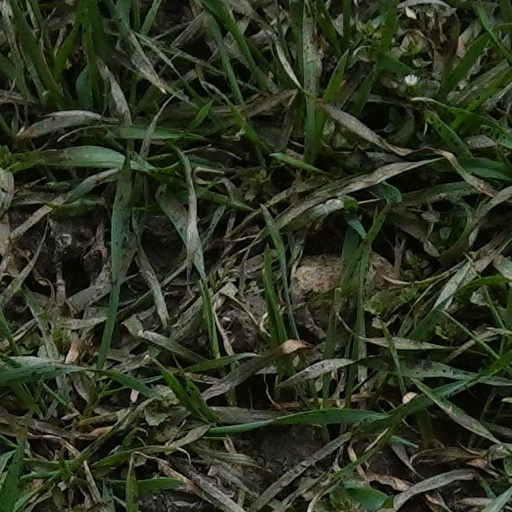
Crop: wheat